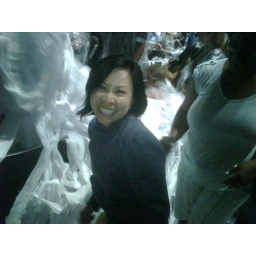
Mad paper used in blue man group! The show was awesome!